Scioto Audubon Metro Park

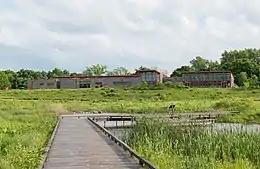
The Grange Insurance Audubon Center

The Grange Insurance Audubon Center is located near the western edge of the park, at 505 W. Whittier St. The building is the first Audubon center built in close proximity to a downtown area. It was built along with the park, opening in August 2009 at a cost of $14.5 million. It is managed by Audubon Ohio, and is one of about 50 of their centers in the United States. It includes classrooms, a library, 200-seat auditorium, demonstration gardens, and an observation room for birding. The building, designed by DesignGroup, was made to be environmentally-friendly. It uses a passive solar design, native plants on its green roof, and it maximizes natural light, uses geothermal heating, and has gutters leading to bioswales, filtering debris and pollution out of runoff. It has a LEED Gold rating from the U.S. Green Building Council.